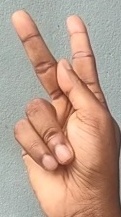
ASL sign: K